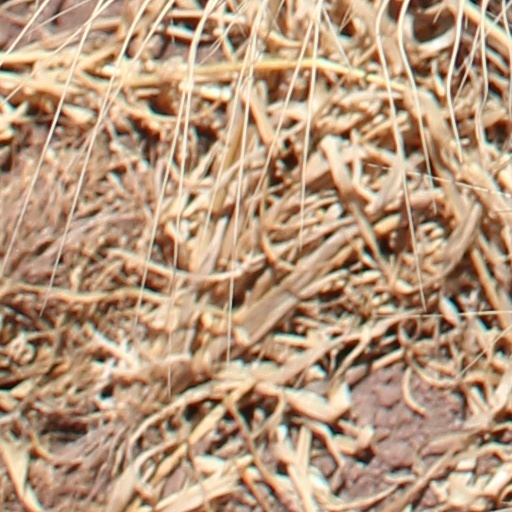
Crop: wheat